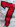
Number: 7